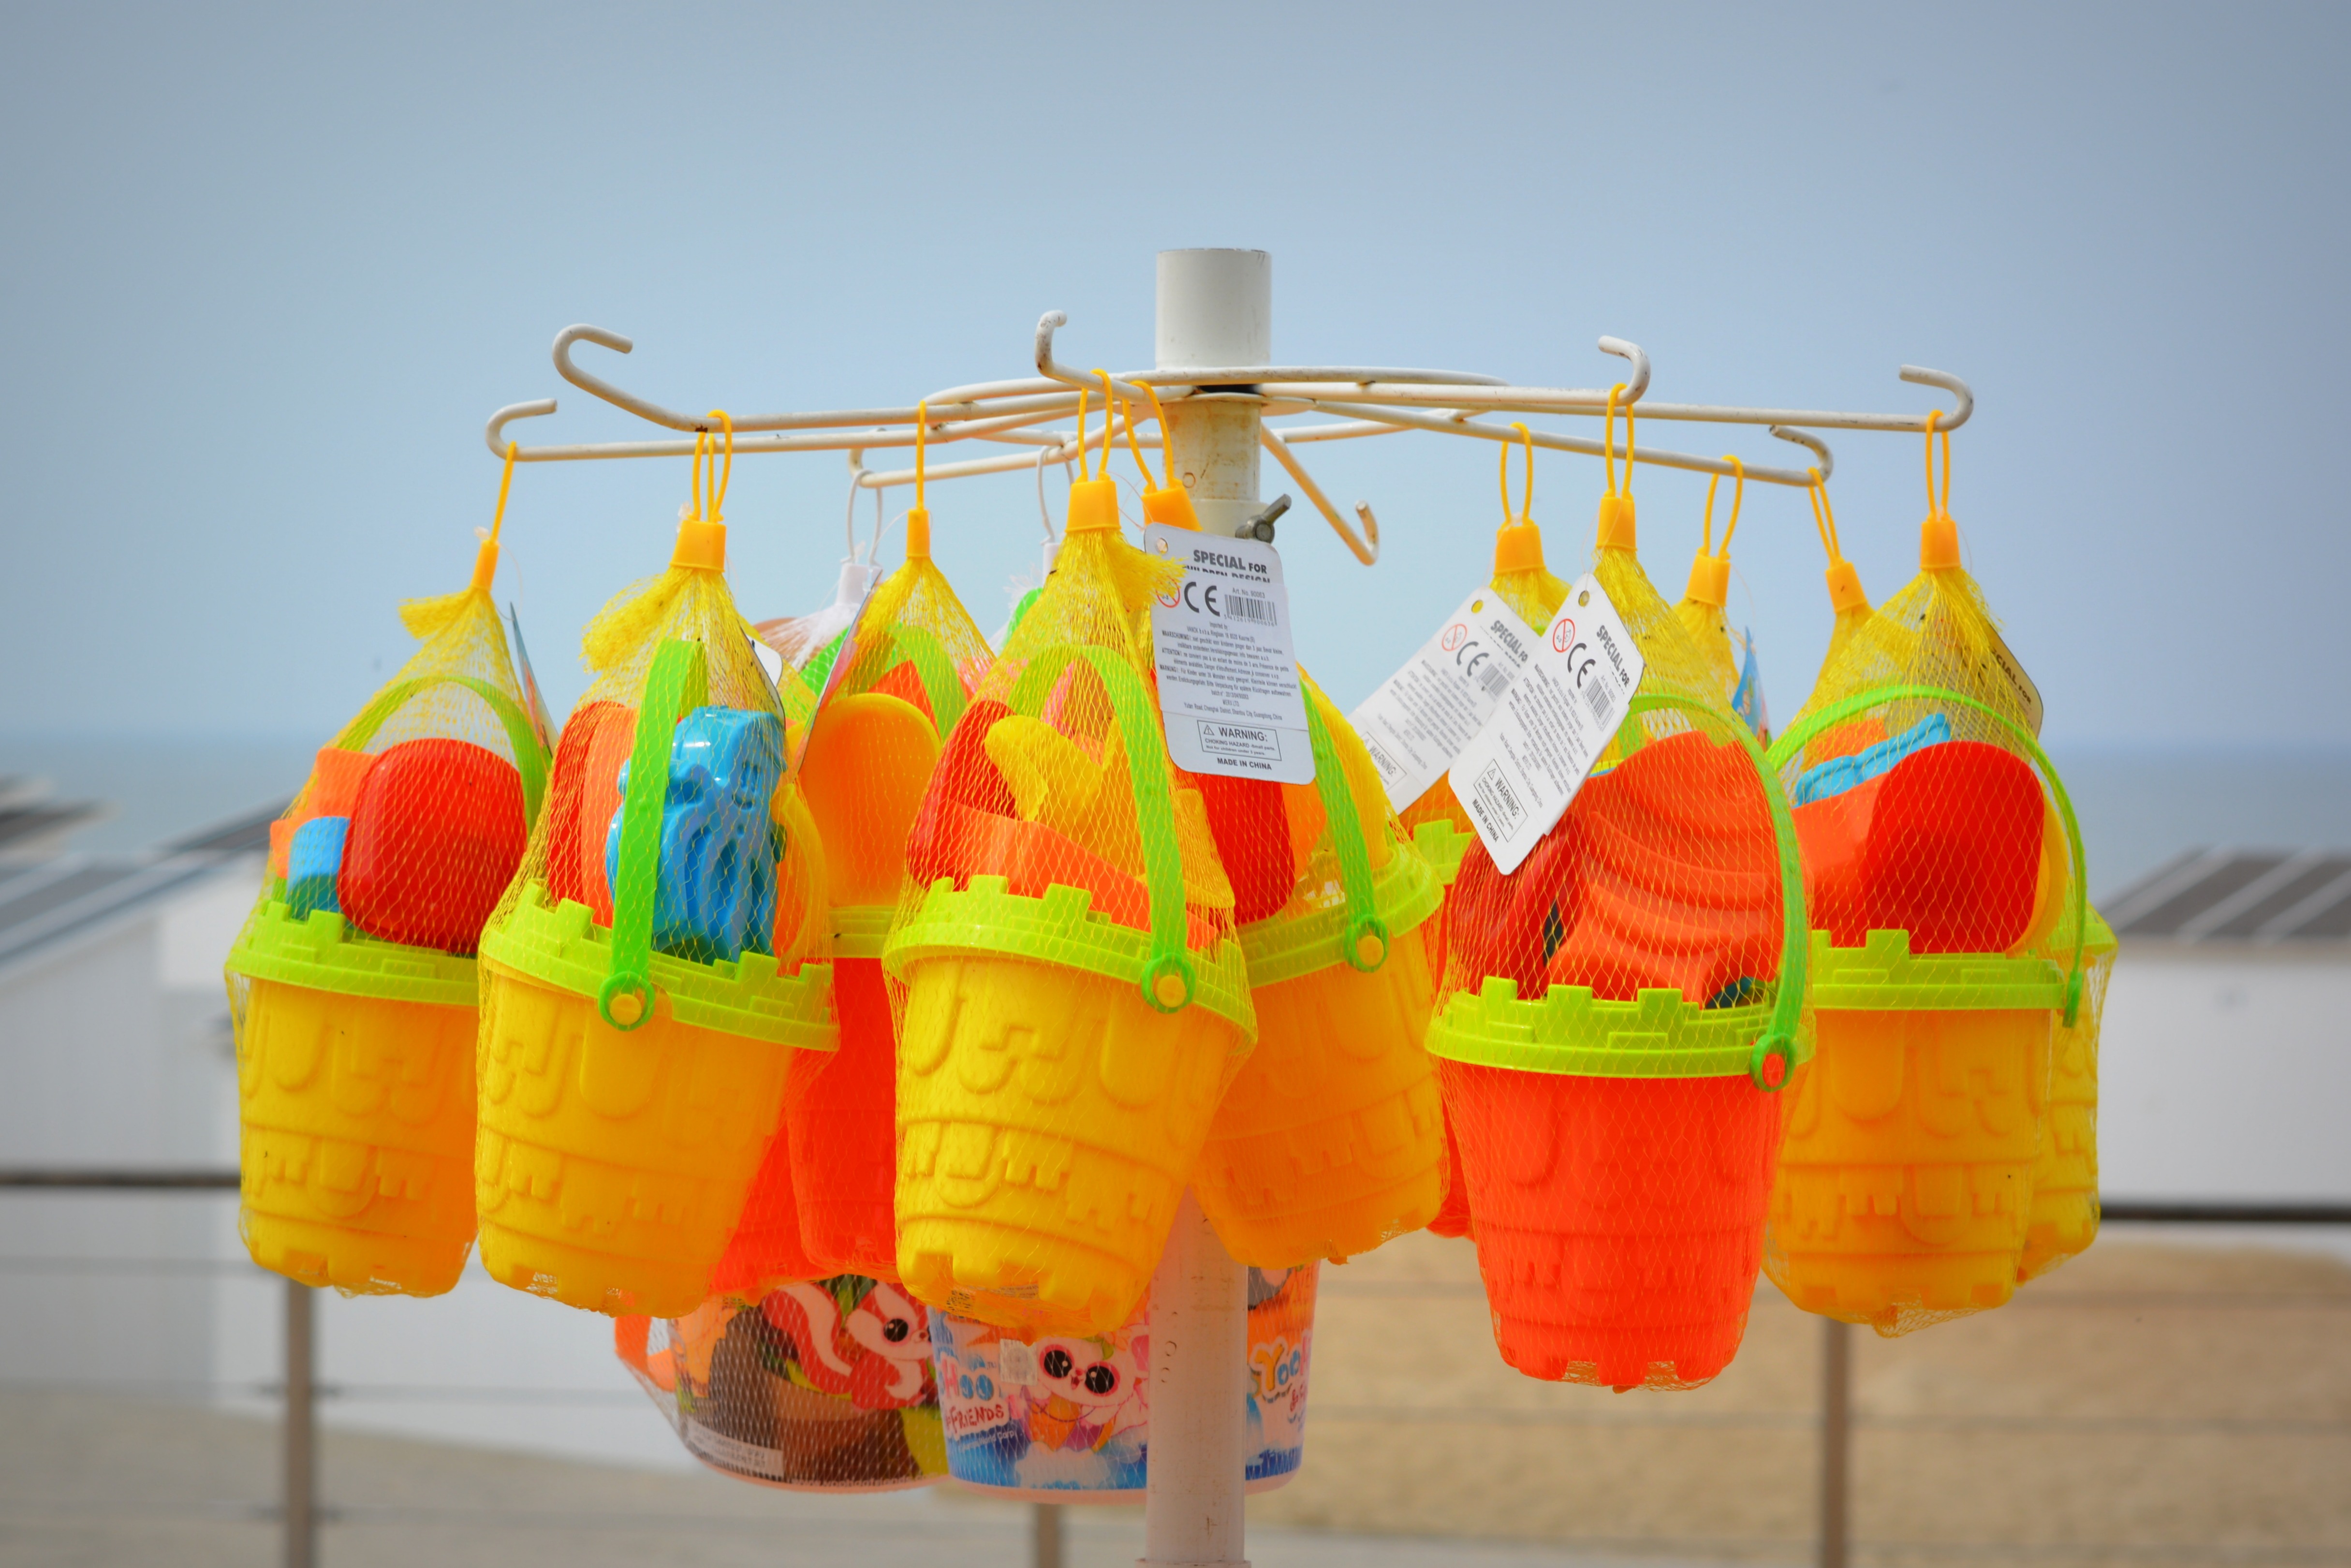
flower, food, produce, color, yellow, toys, buckets, beach supplies